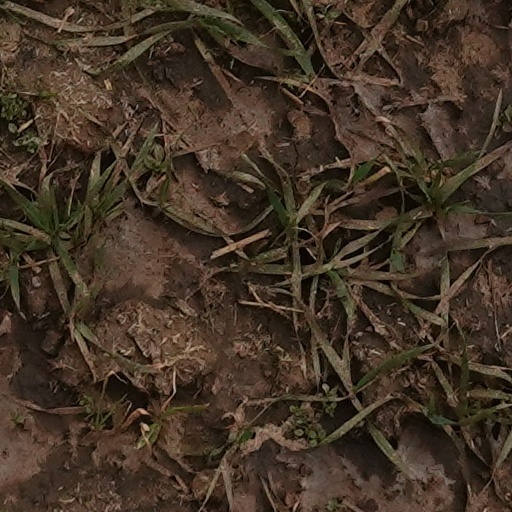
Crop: wheat